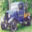
Label: truck